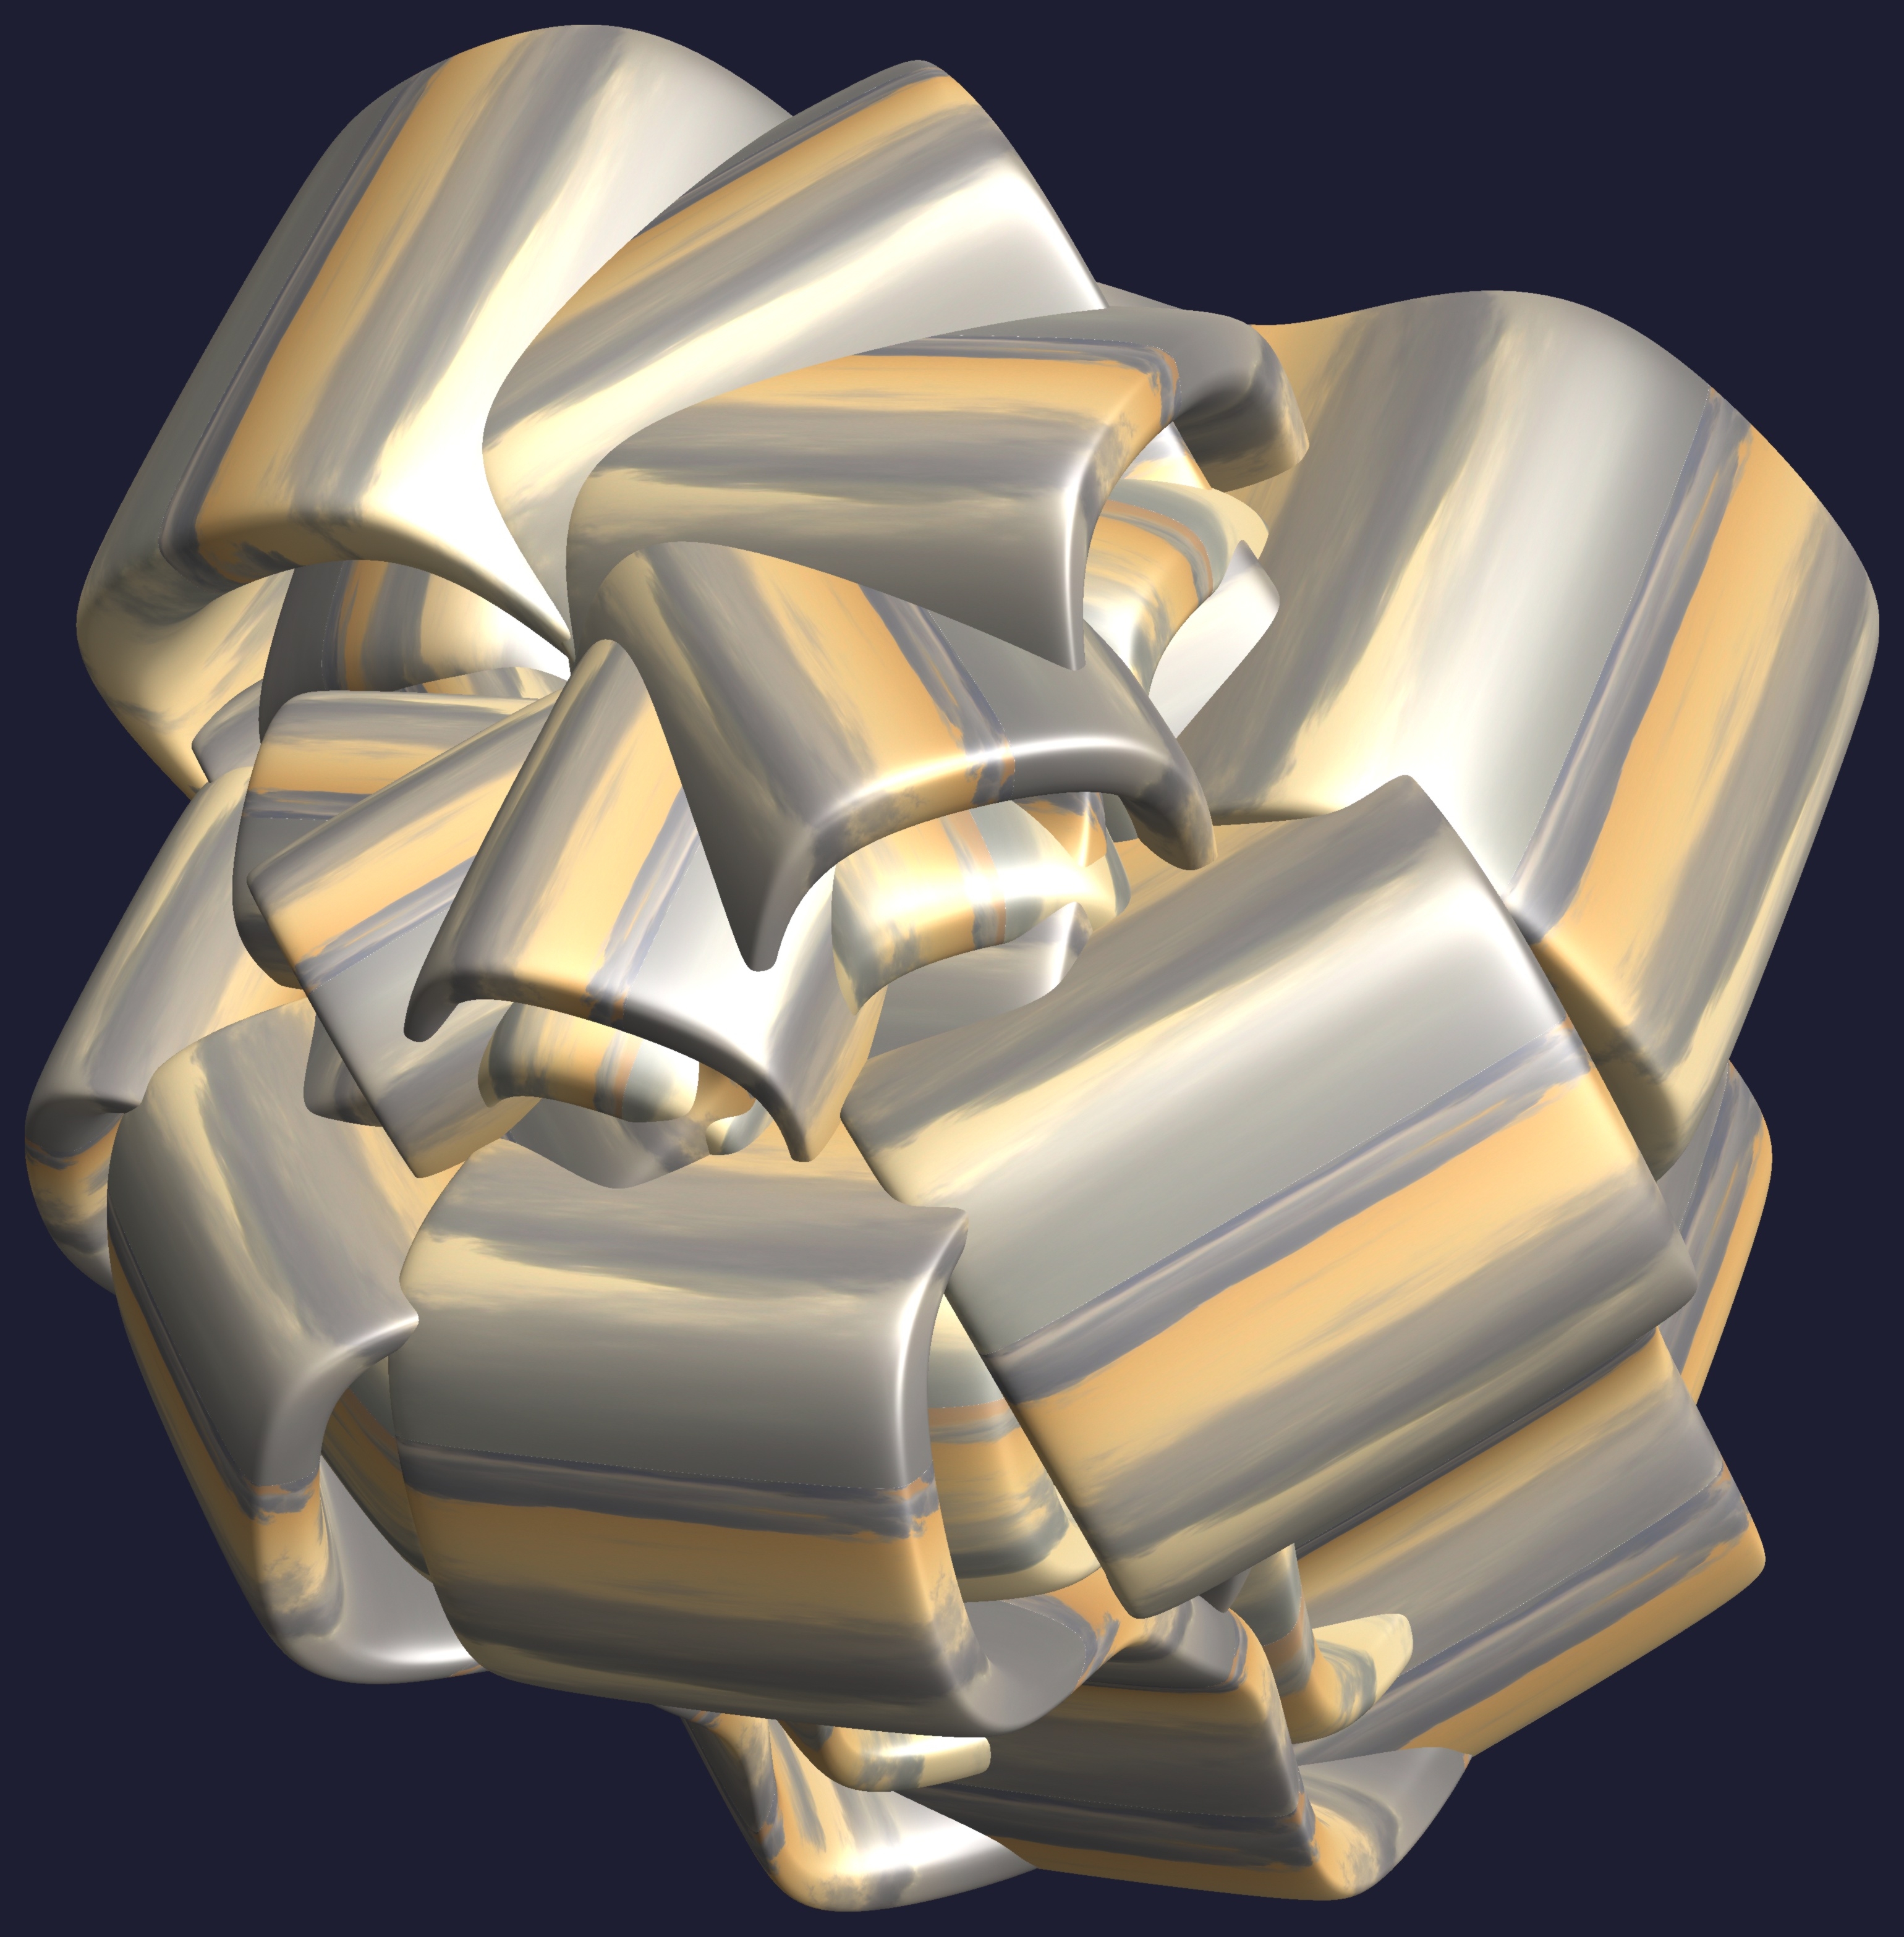
structure, texture, spiral, pattern, lighting, sculpture, illustration, design, symmetry, 3d, graphic, organ, torus, mathematica, cg, parametricplot3d, code, program, algorithm, abstruct, mapping